Michael C. Fina

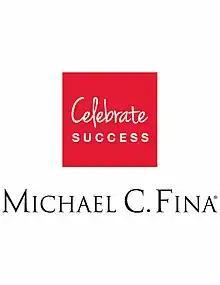
Michael C. Fina Recognition

Michael C. Fina was a family-owned fine goods retailer and worldwide employee recognition company, based and operated in New York City and known for its online store for bridal registries and home goods.